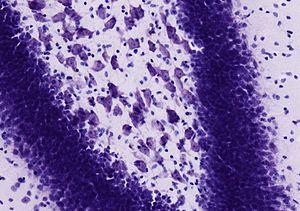
La coloration de Nissl est une méthode de coloration histologique particulièrement utilisée pour révéler la cytoarchitectonie des tissus nerveux dont elle marque les corps cellulaires et tout particulièrement le réticulum endoplasmique rugueux qui dans les neurones forme les corps de Nissl particulièrement riches en ribosomes.